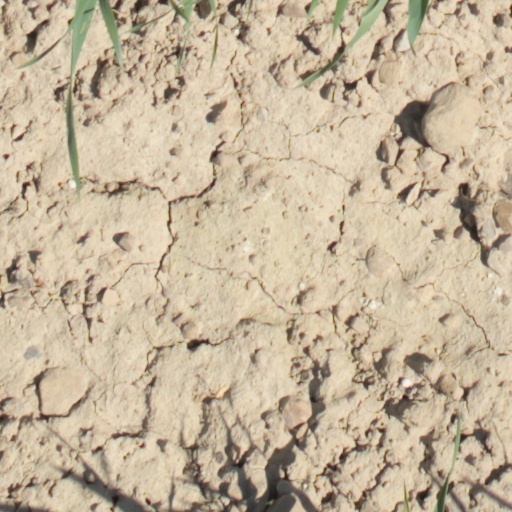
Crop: wheat